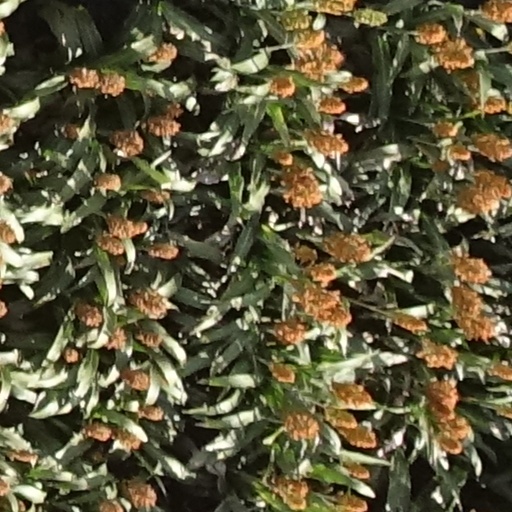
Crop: sorghum